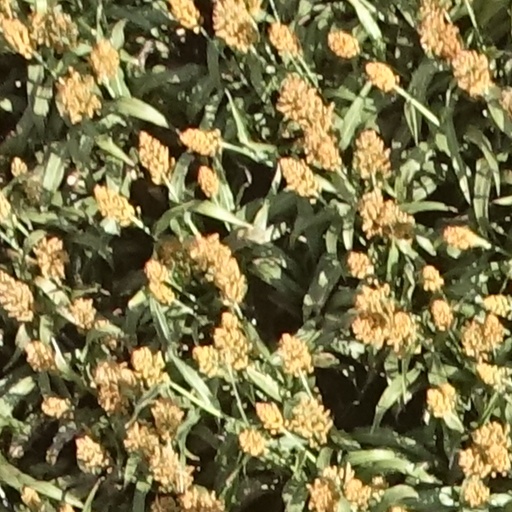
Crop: sorghum